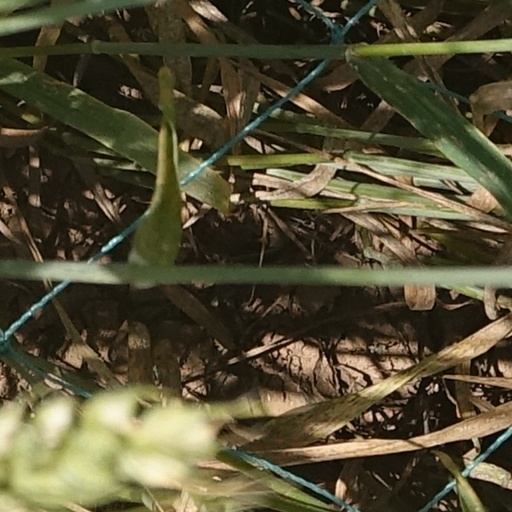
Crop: wheat